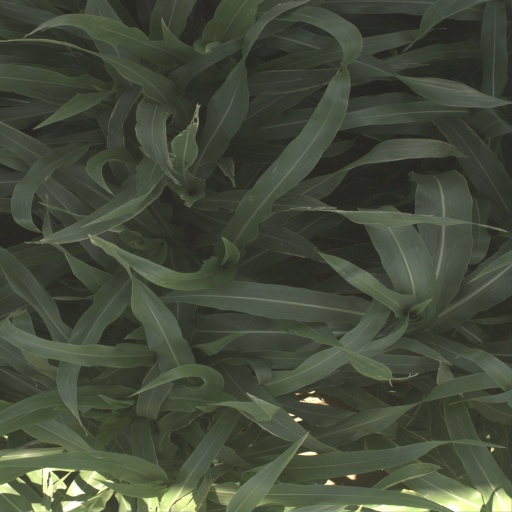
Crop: sorghum